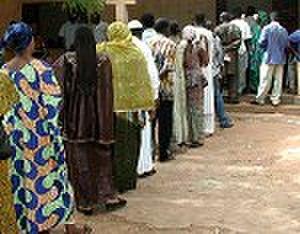
L'élection présidentielle en deux tours au Mali les 28 avril 2002 et 12 mai 2002 est remportée par Amadou Toumani Touré, qui a participé au coup d’état contre le régime de Moussa Traoré le 26 mars 1991 et présidé le Comité de transition pour le Salut du peuple. Il succède à Alpha Oumar Konaré.